Bezno

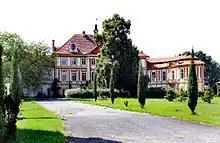
Bezno Castle

The Bezno Castle is a Baroque complex from the mid-18th century, built on the site of an older fortress. Its current form dates from 1817, when it was reconstructed after a fire. Today it is privately owned and unused.